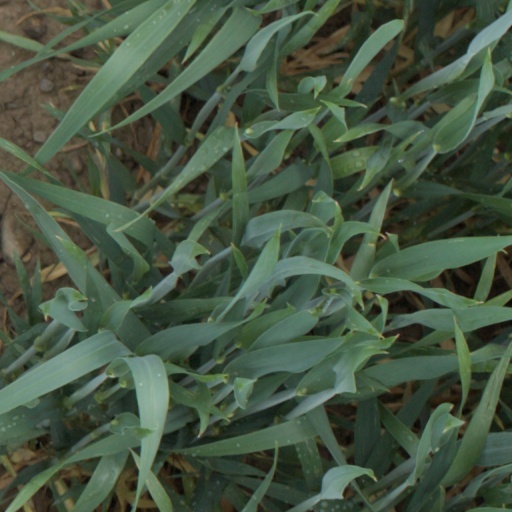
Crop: wheat